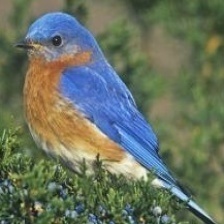
Species: EASTERN BLUEBIRD
Scientific name: SIALIA SIALIS